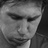
Emotion: sad